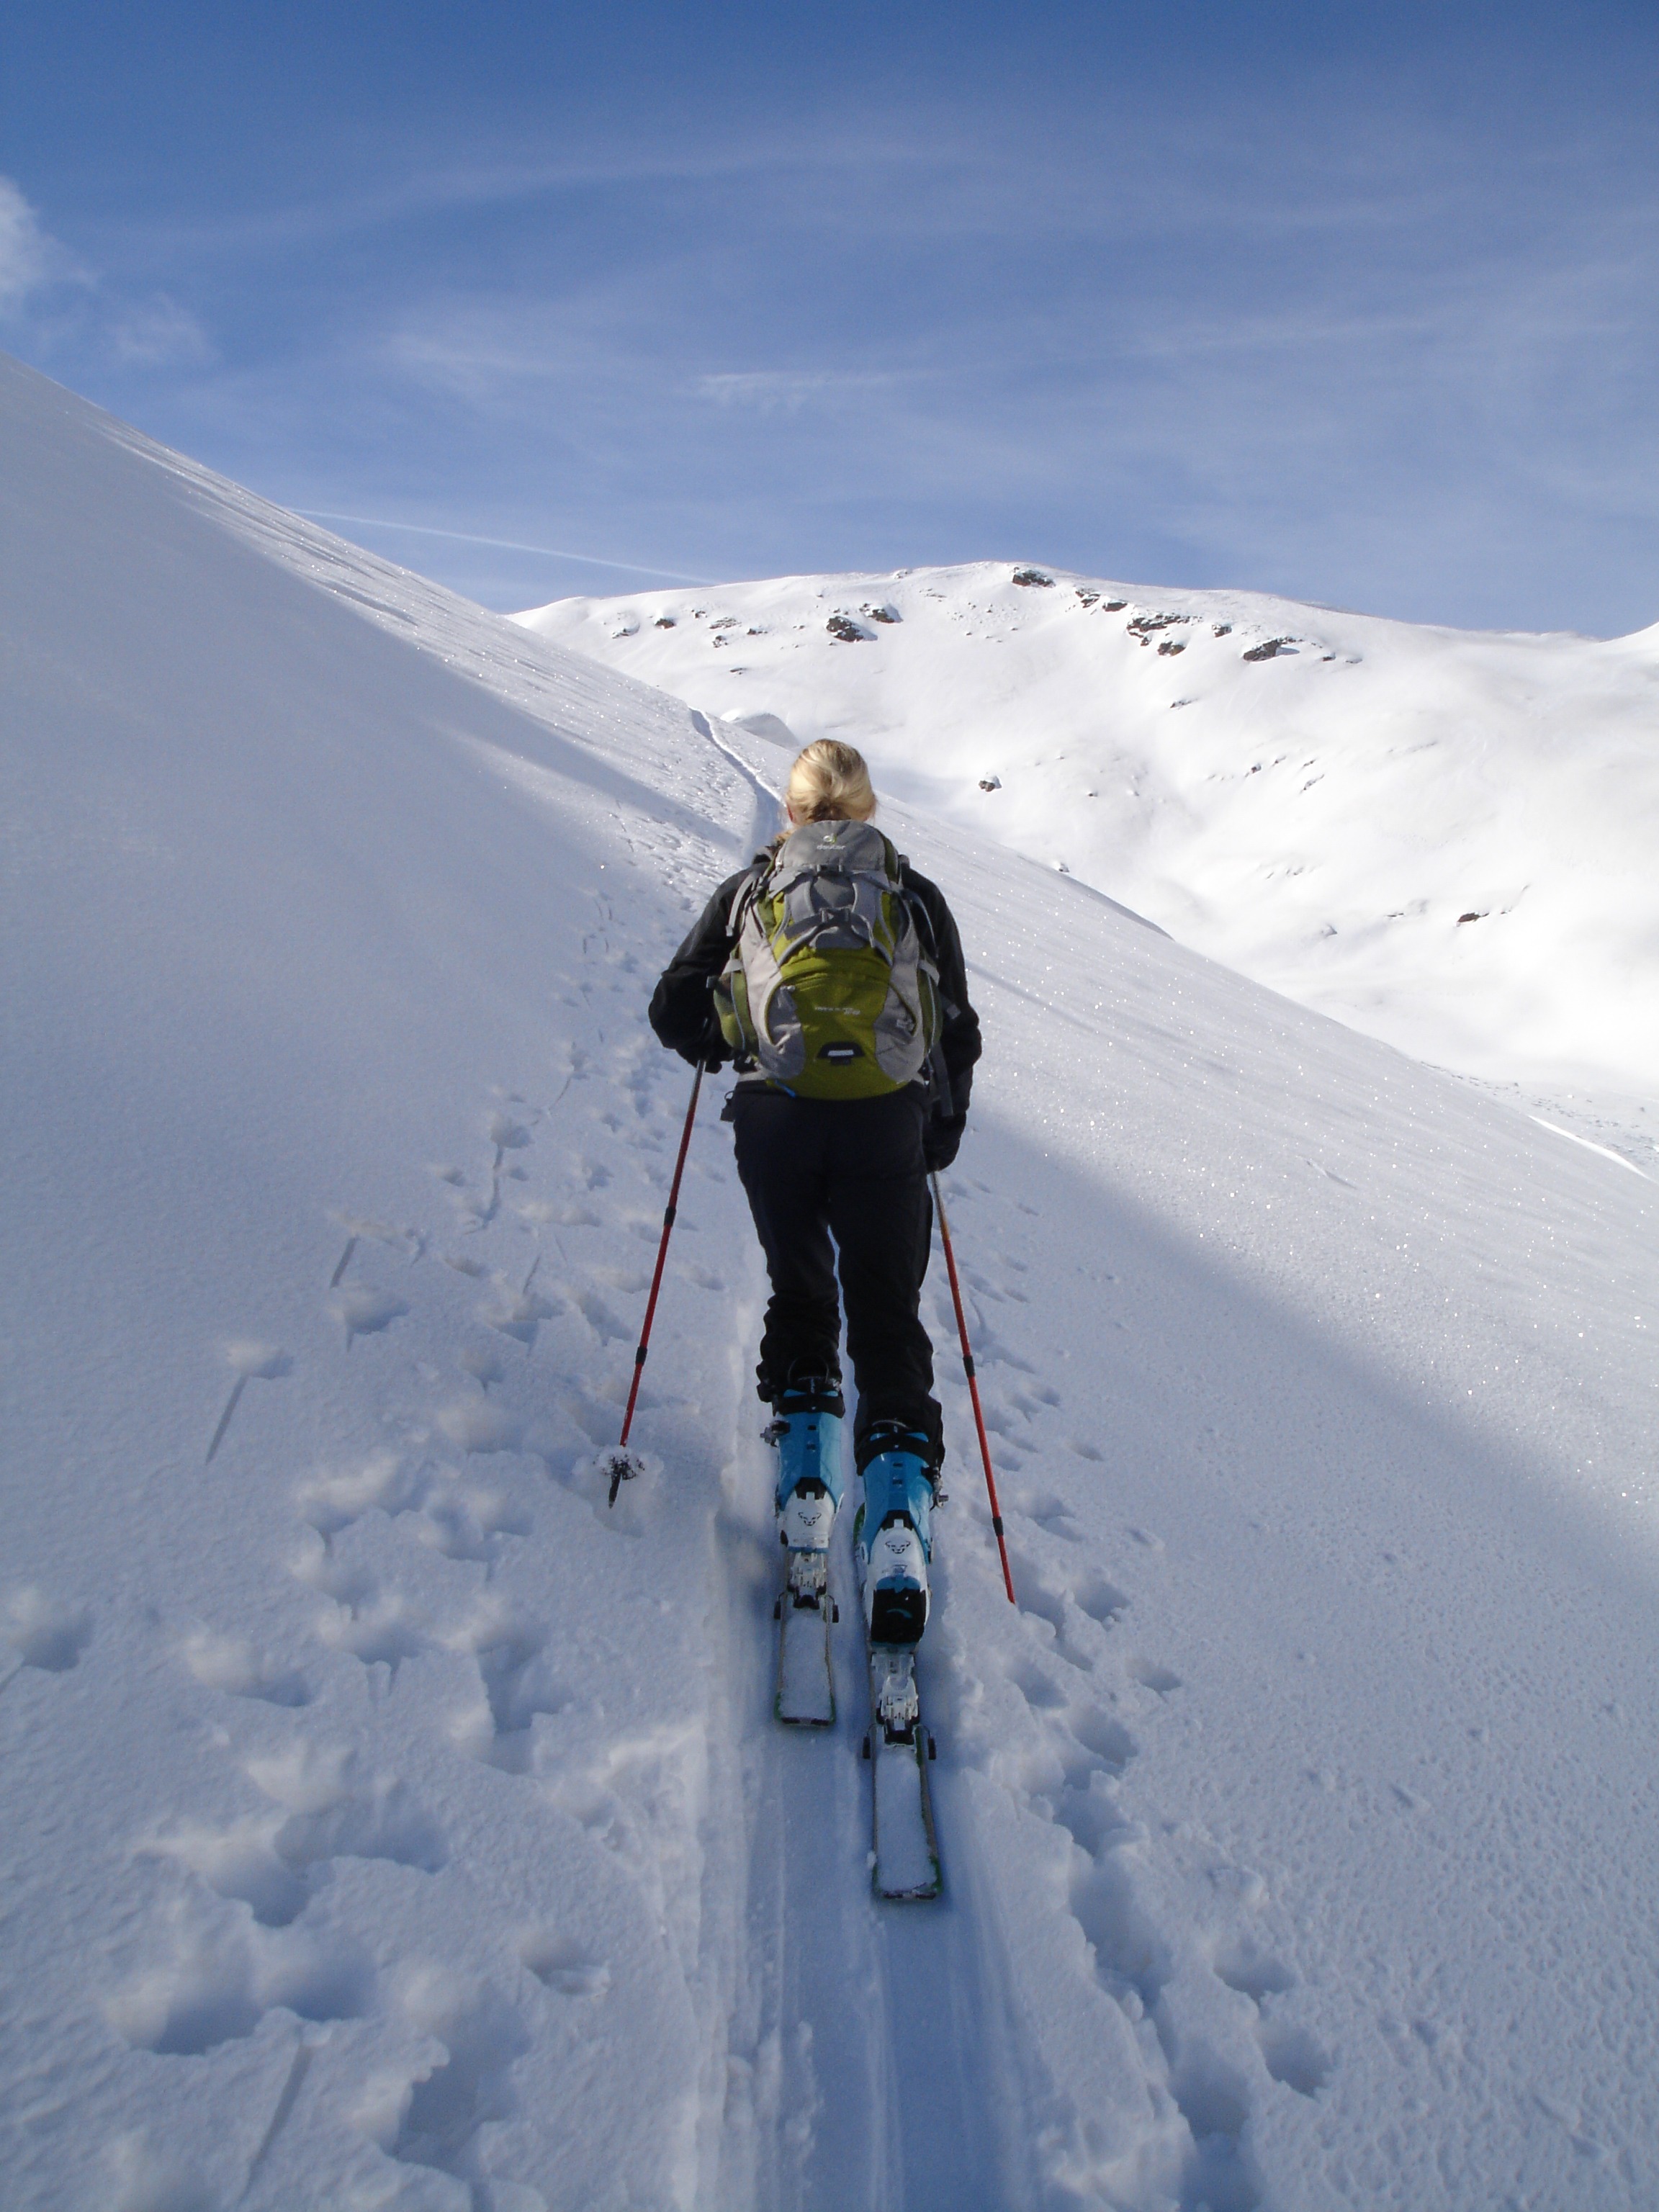
outdoor, mountain, snow, winter, sport, adventure, mountain range, recreation, weather, alpine, snowshoe, skiing, ridge, summit, sports equipment, mountaineering, winter sport, sports, downhill, ski, footwear, piste, winter sports, south tyrol, backcountry skiiing, ski touring, skitouren goers, nordic skiing, ski mountaineering, ski equipment, outdoor recreation, alpine skiing, telemark skiing, peilstein, val d ultimo